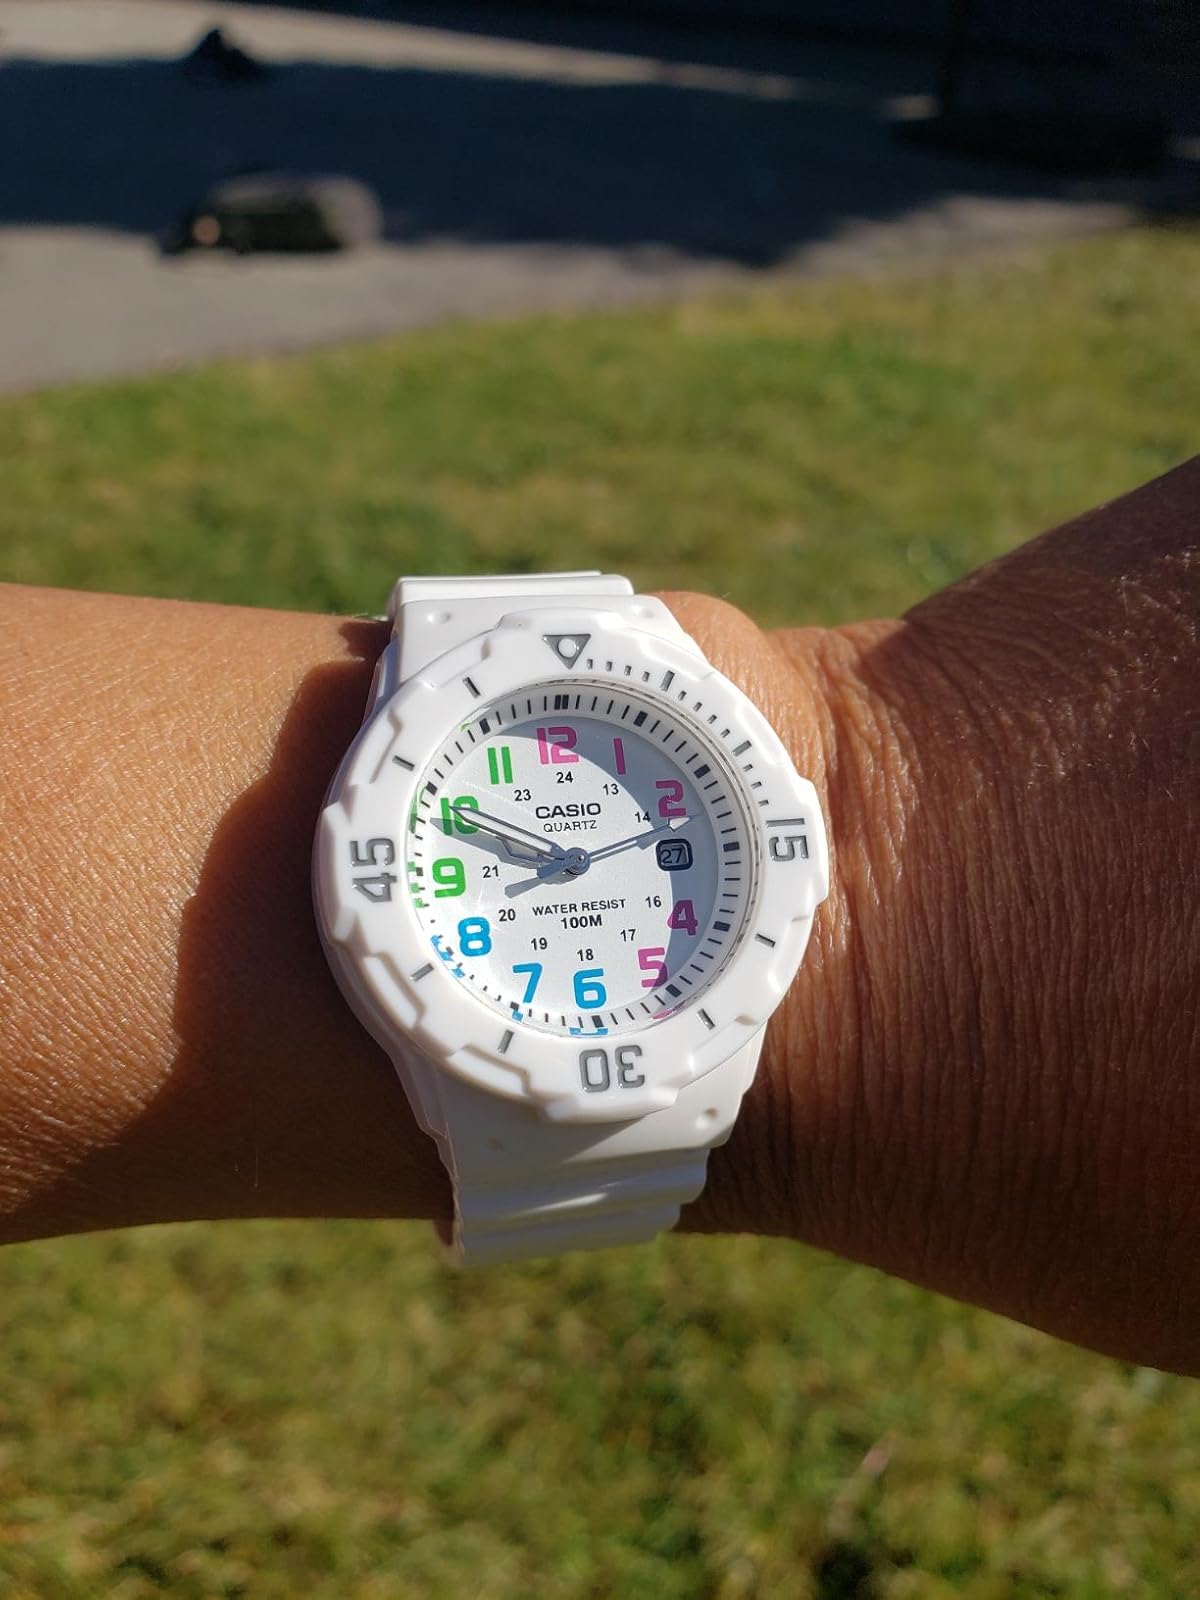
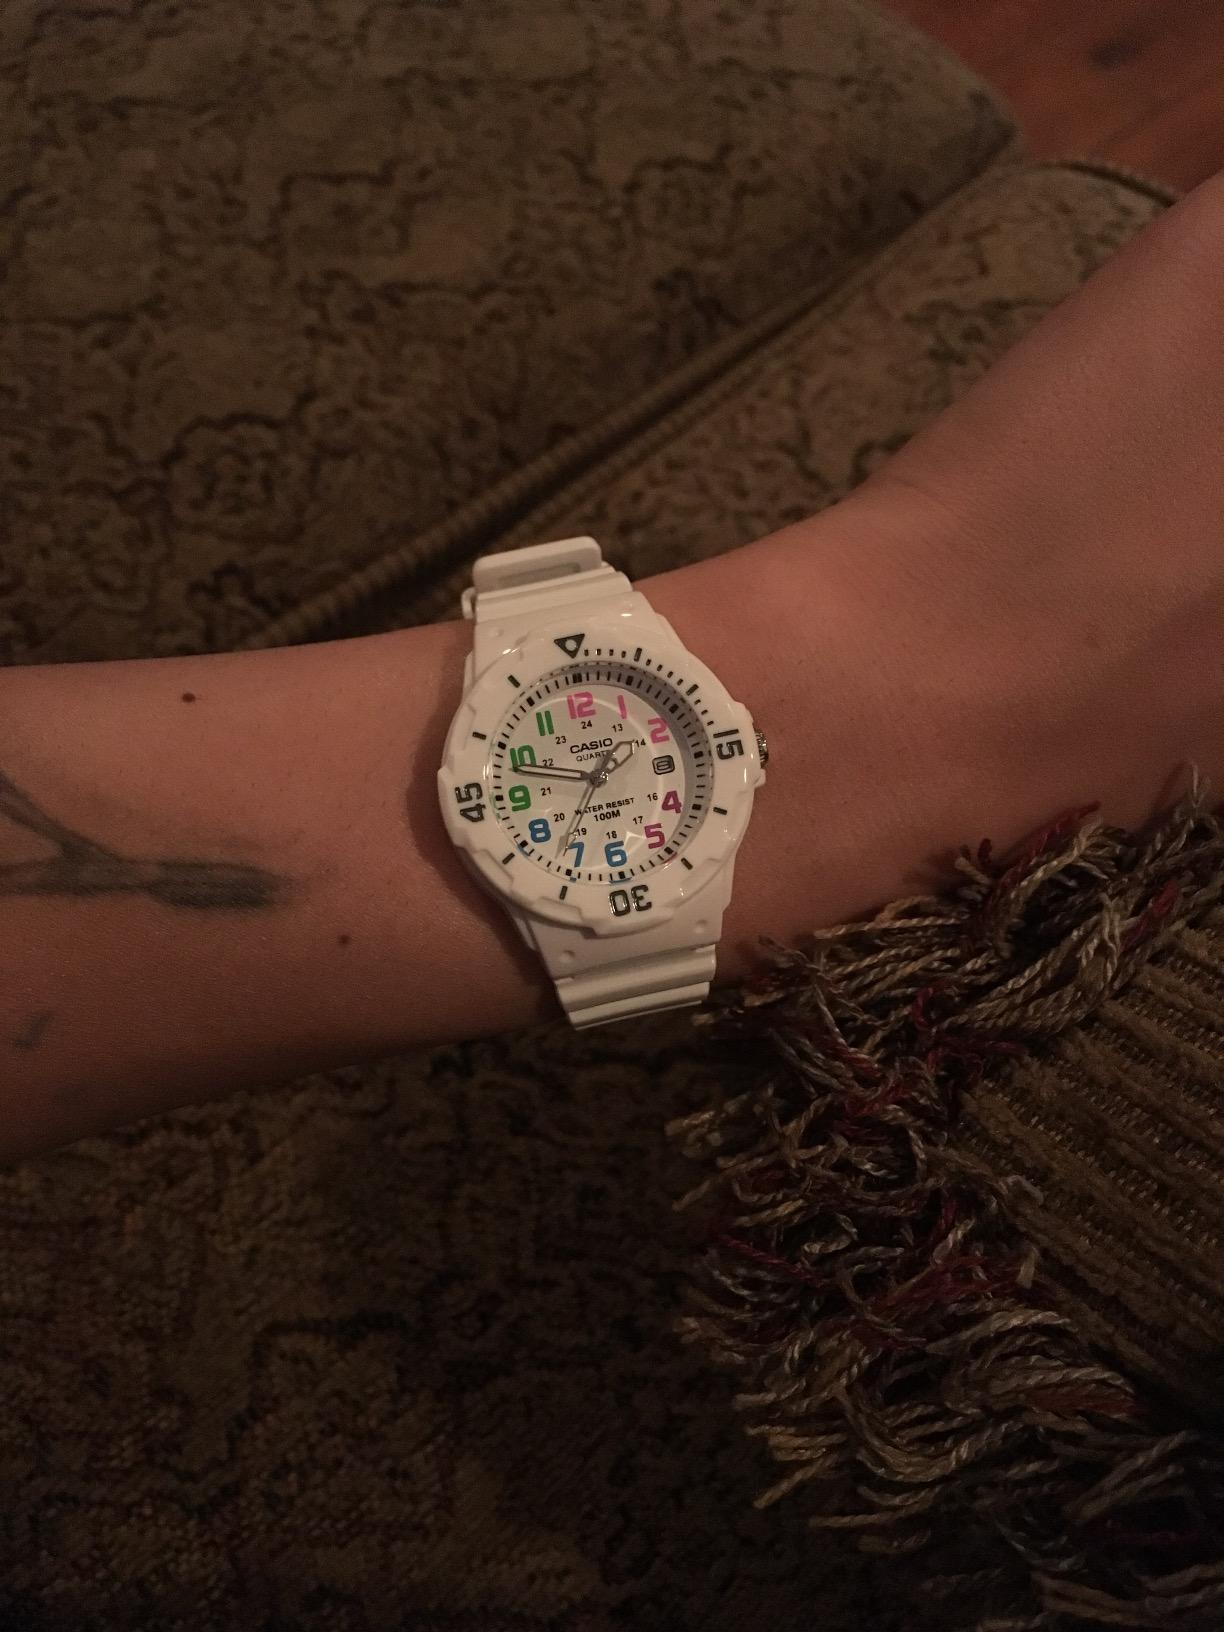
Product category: accessories_watch
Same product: yes